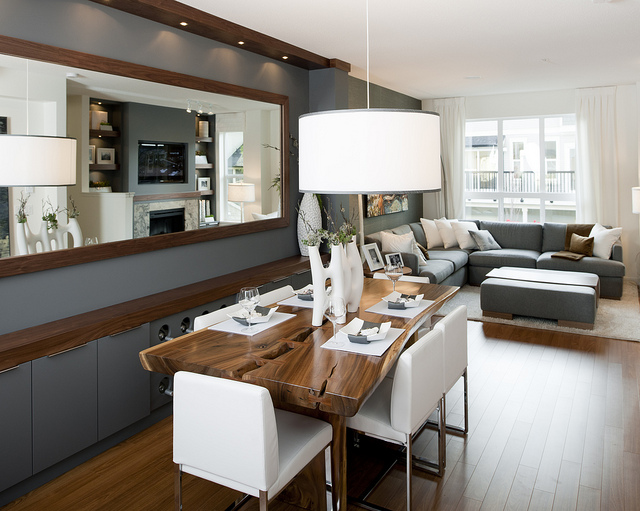
user: Given an image and a question. Answer the question in a short answer. Question: Can you name the motel hotel? Short Answer:
assistant: hilton